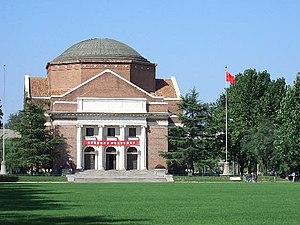
L'université Tsinghua est une université chinoise située à Pékin, considérée comme une des plus prestigieuses de la République populaire de Chine. Lors de sa création en 1911, c'était une école de préparation pour Chinois souhaitant faire un deuxième cycle dans des universités américaines. En 1925, Tsinghua s'est développée en université et elle propose maintenant des diplômes de premier cycle en quatre ans et des diplômes de deuxième et de troisième cycle.